1987 Okinawan Tu-16 airspace violation

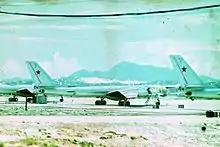
Cam Ranh Base during the Soviet era (Tu-142Ms pictured)

Throughout the Cold War the USSR flew Tokyo Express flights nearby Japan. From 1967 to 1987, Soviet aircraft had violated Japanese airspace 20 times. On September 6, 1976 Soviet pilot Viktor Belenko had flown his MiG-25 to Hokkaido in order to defect to the United States. Japanese radar had been unable to adequately track him, and the F-4EJ fighters of the 302nd Tactical Fighter Squadron launched from Chitose Air Base had been unable to intercept him. This was a major embarrassment and led to changes in the Japanese air defense system.